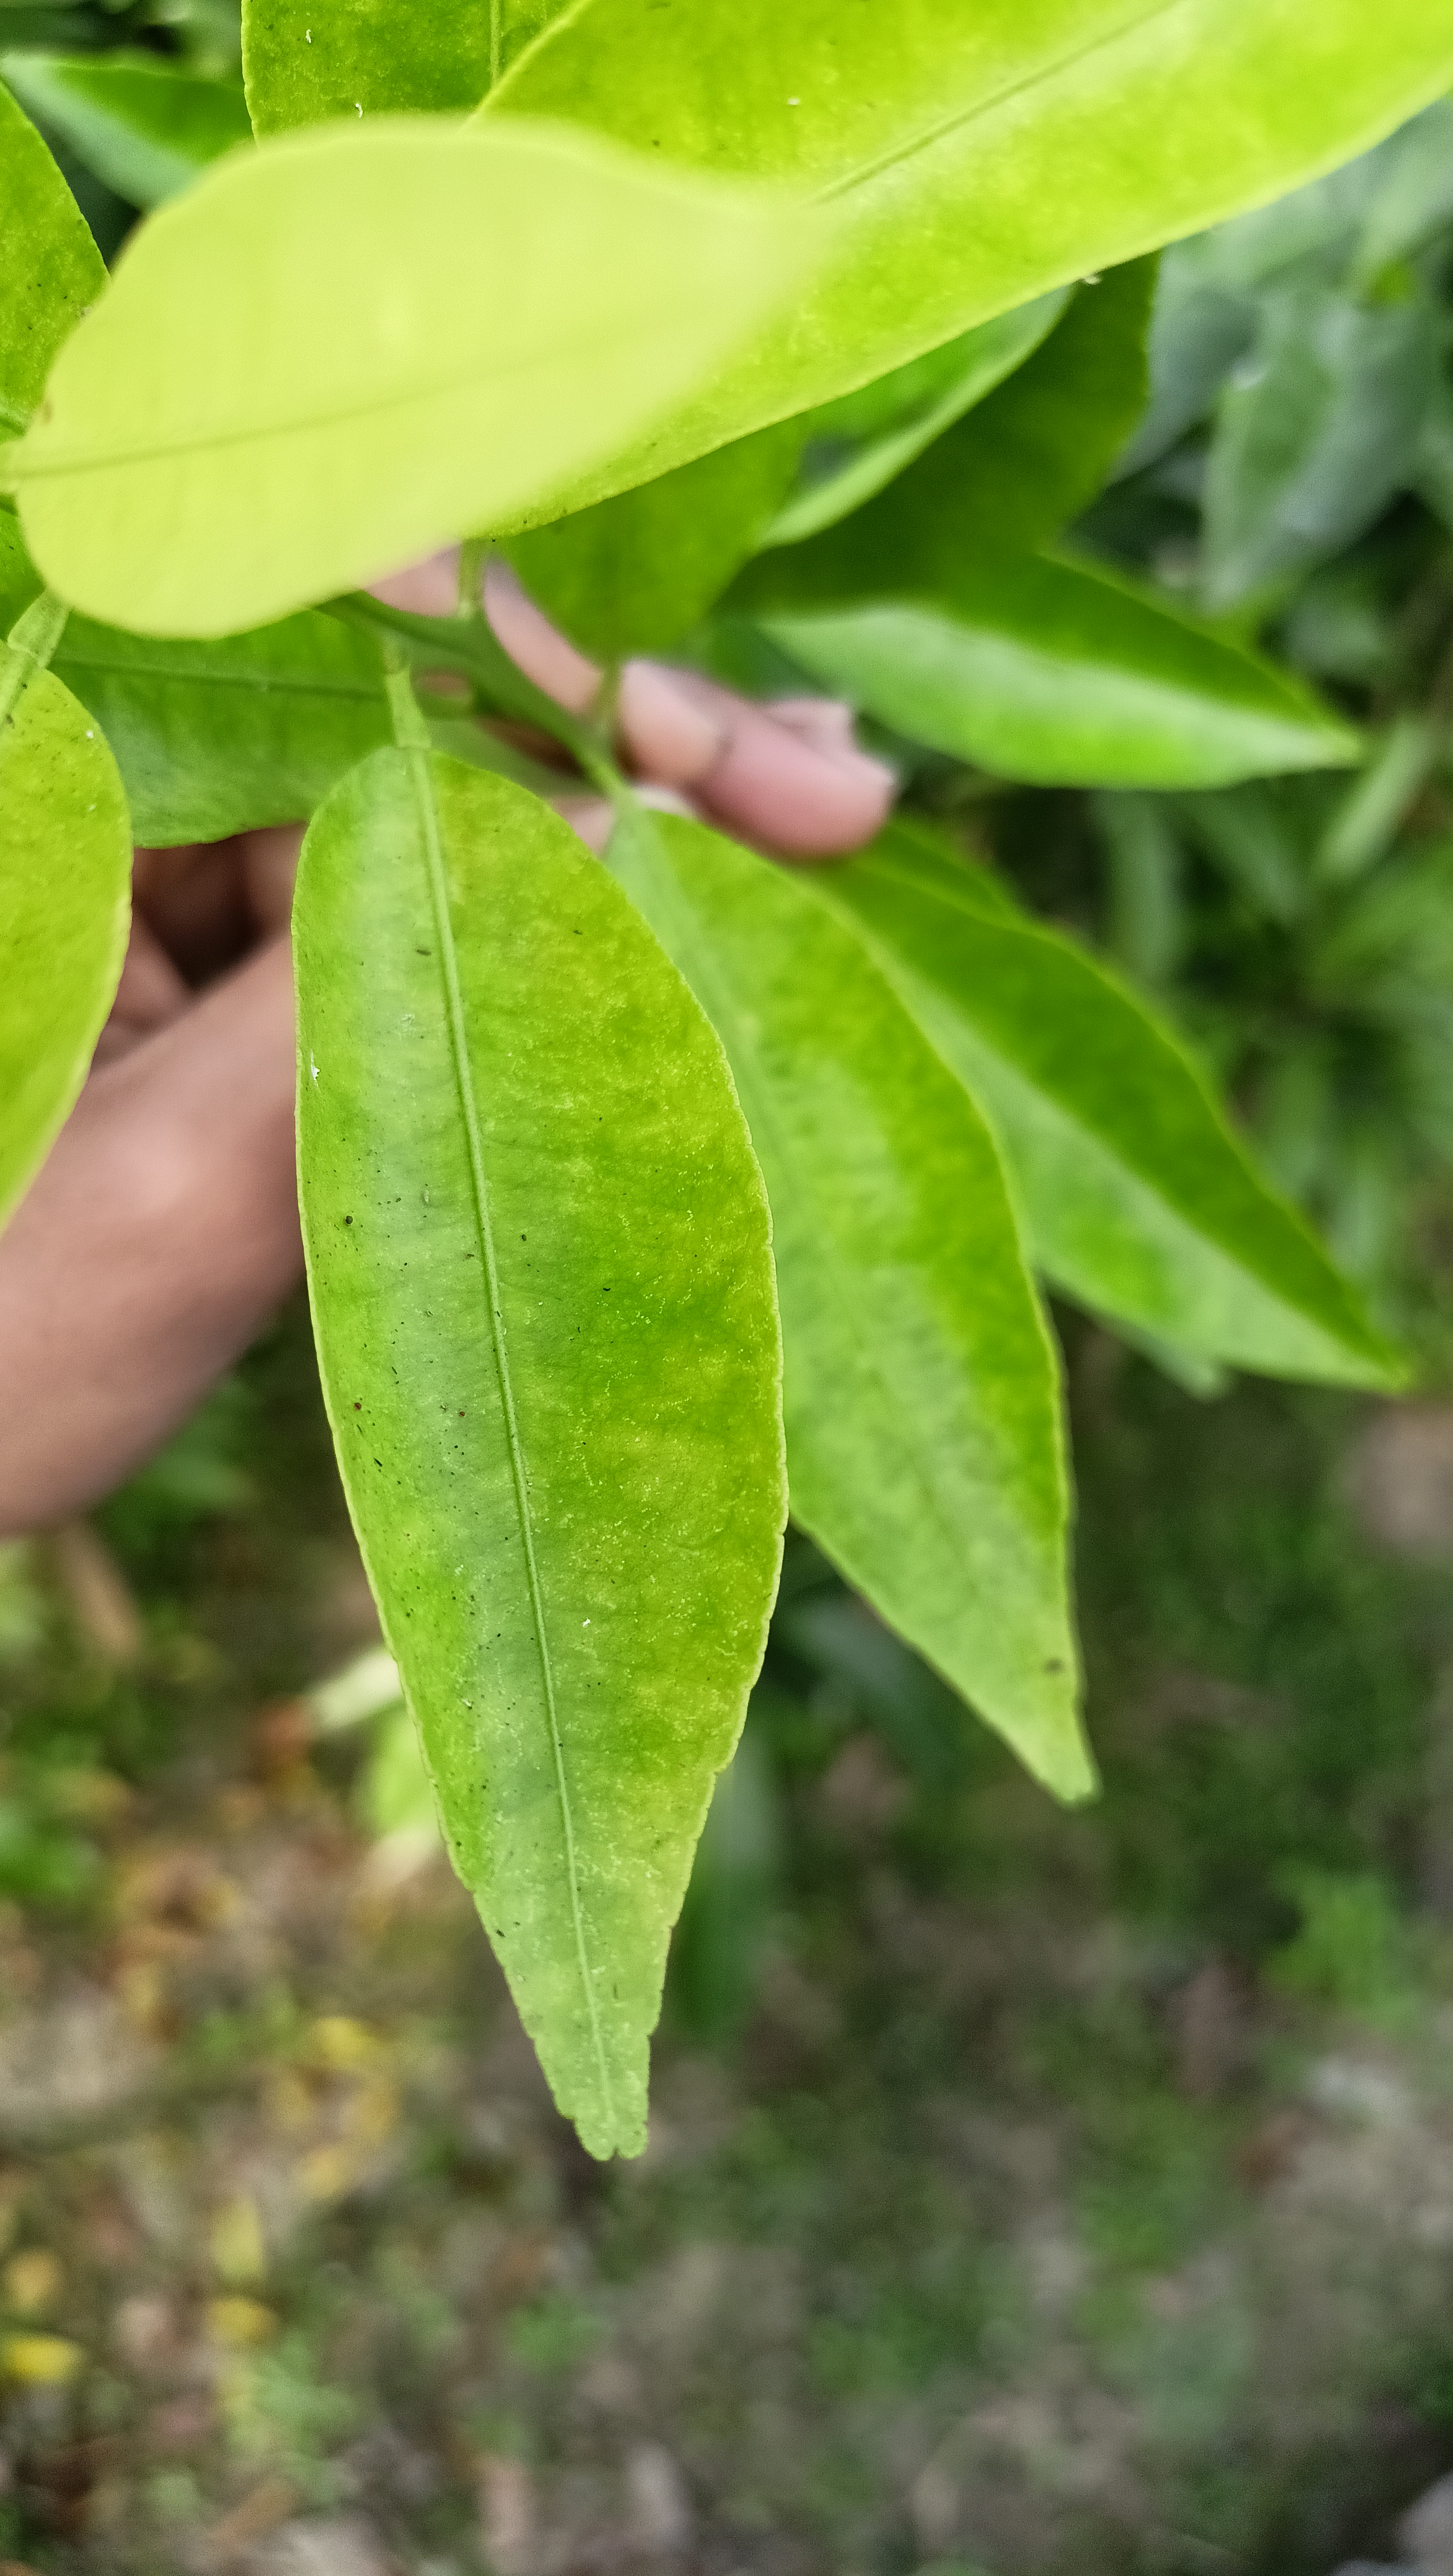
Mandarin leaf variety: Mandaring